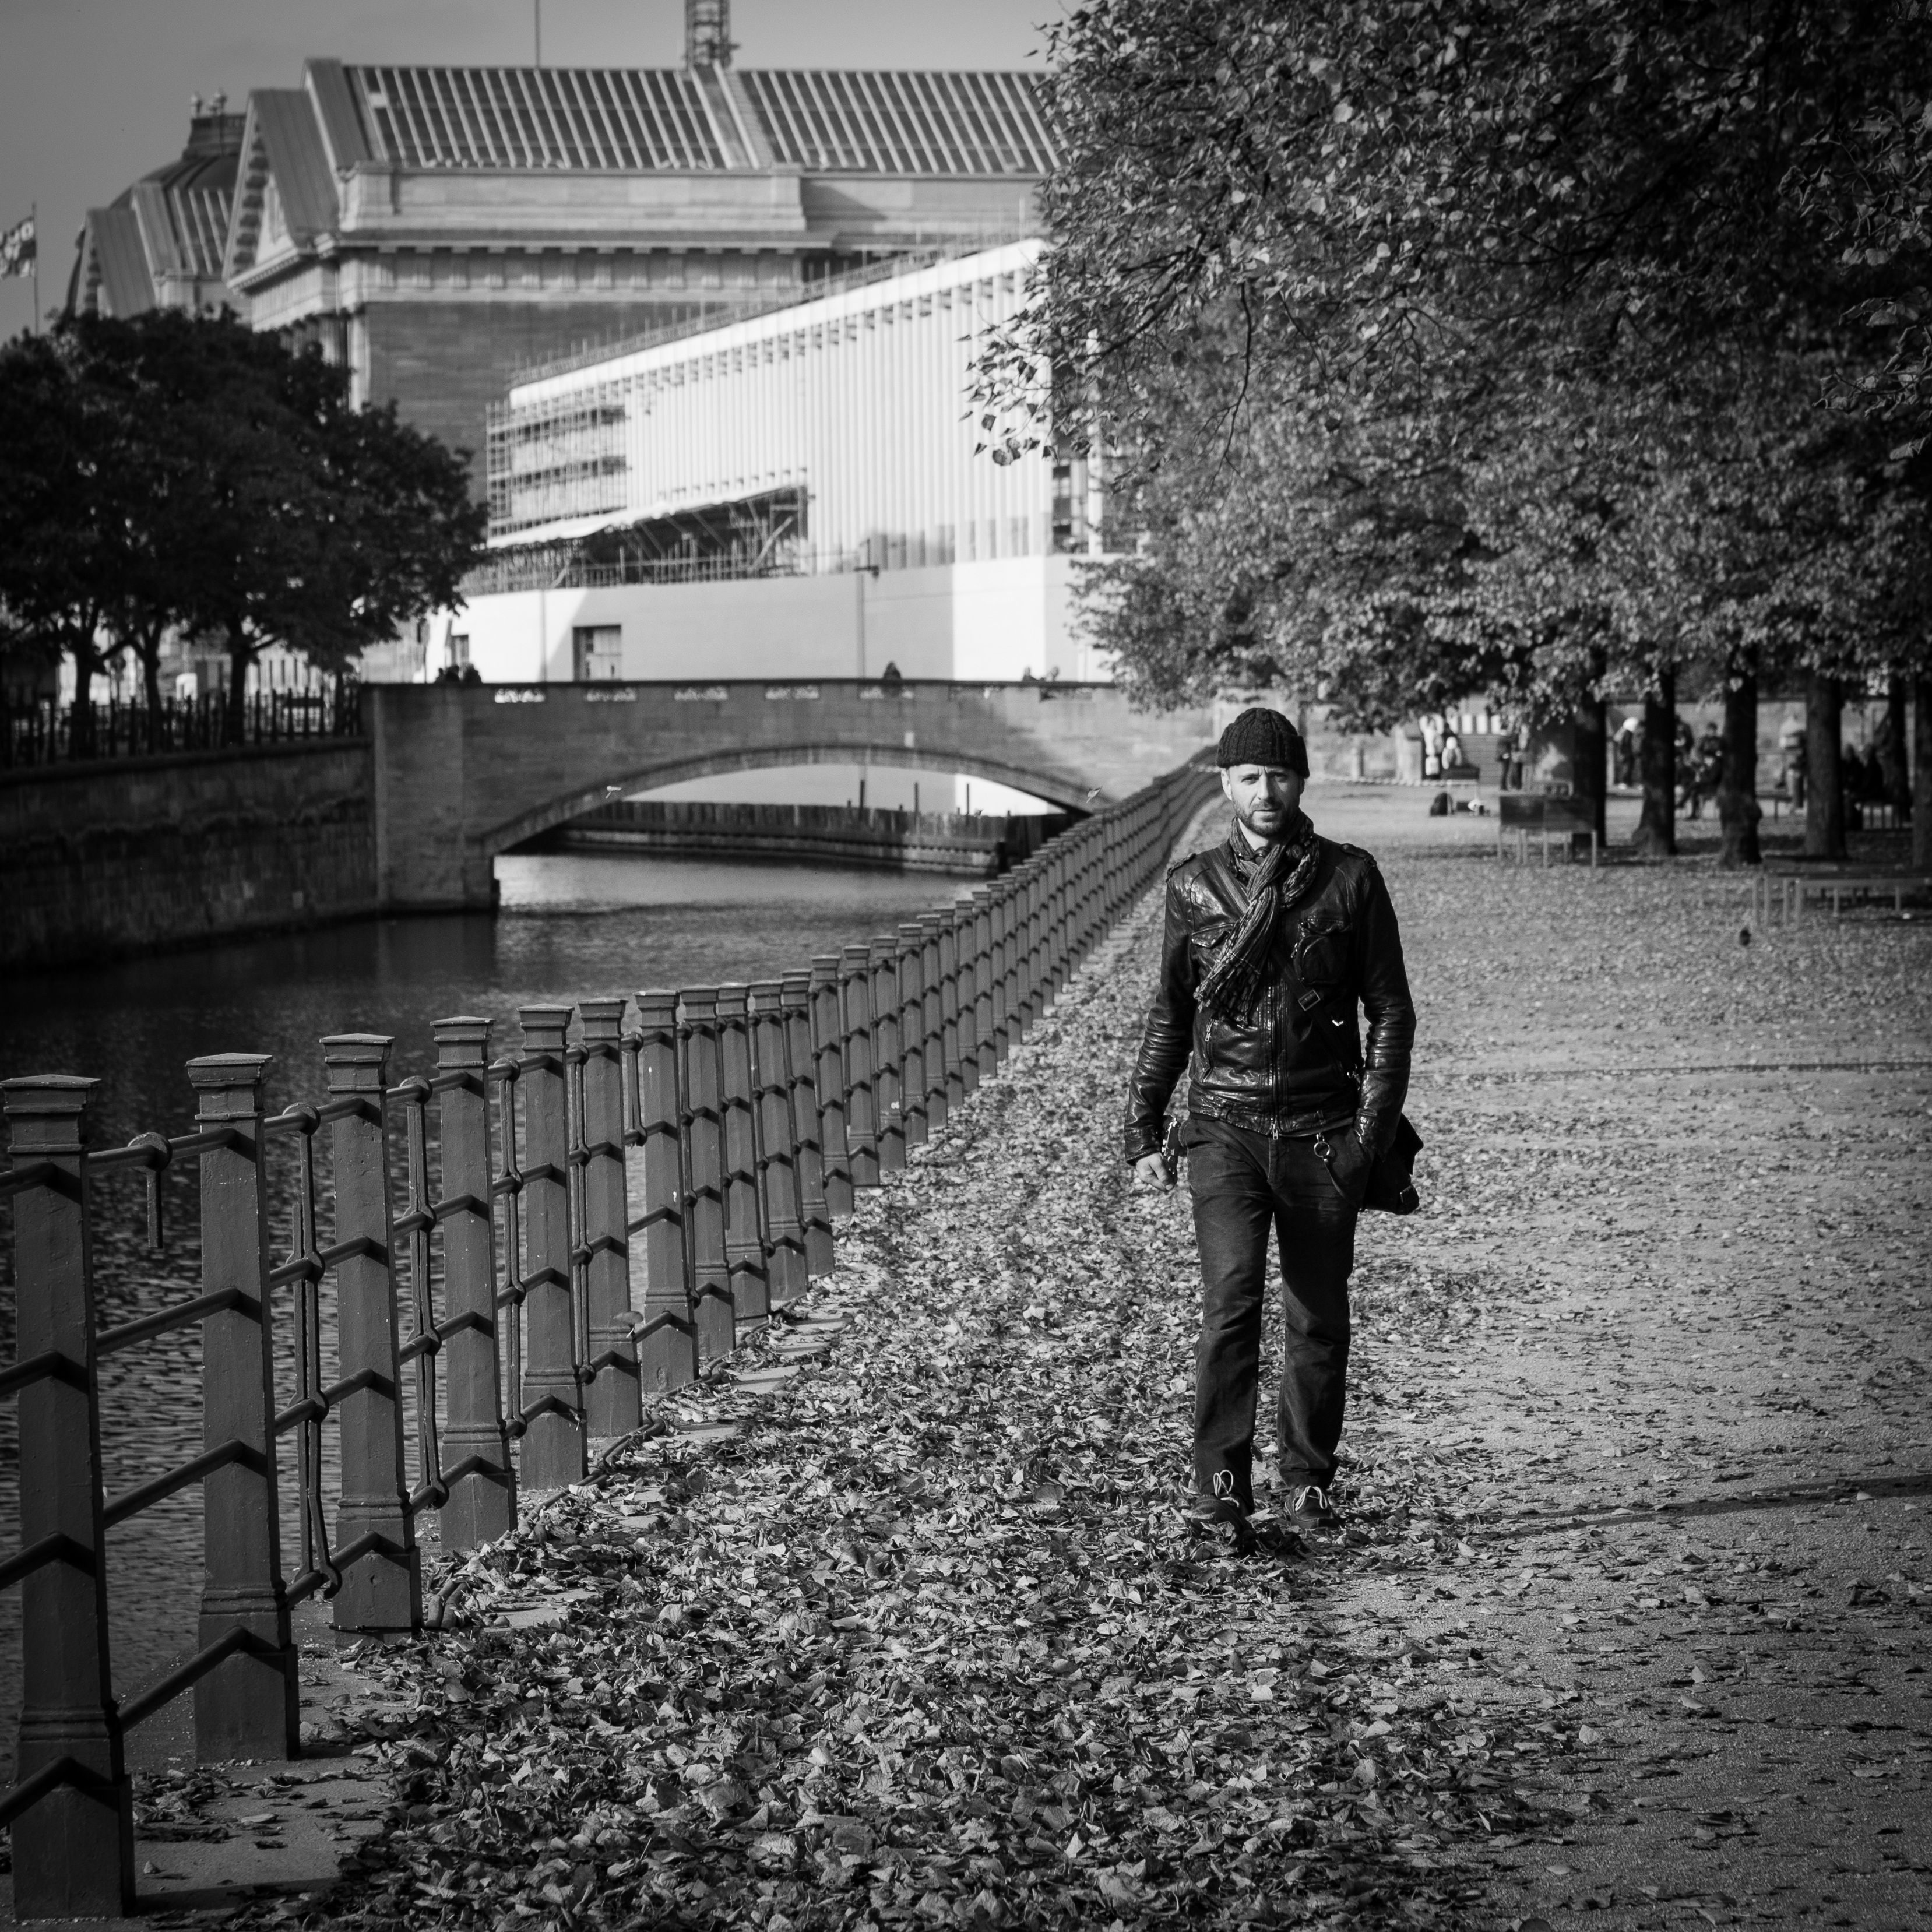
black and white, white, street, photography, morning, darkness, black, monochrome, photograph, monochrome photography, film noir